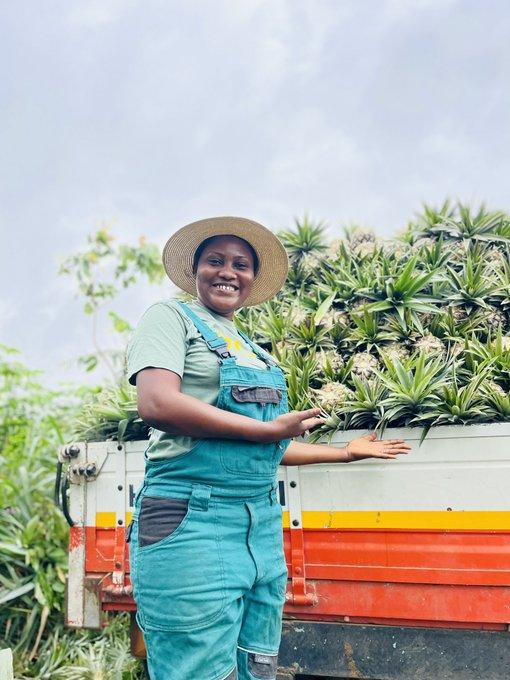
Mazao ya biashara, mwanamama aliyevaa kofia kubwa yupo nyuma ya gari ambalo limejaa na nanasi nyingi sana baada ya mavuno anacheka na kufurahi kwa sababu mavuno ni mazuri na amepakia kwenye gari tayari kwa ajili ya kupeleka sokoni kwa ajili ya kuendelea na biashara.